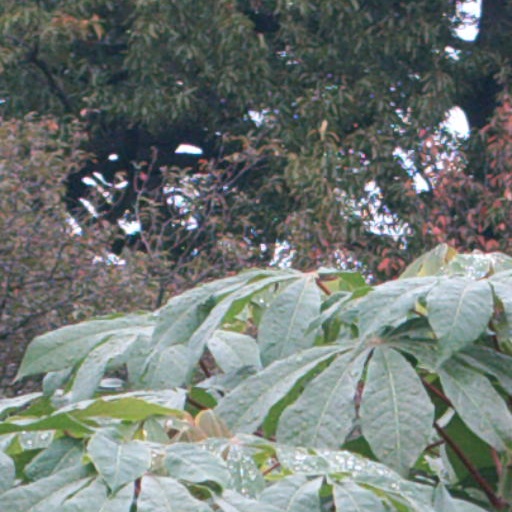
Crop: cassava